List of characters in the Breaking Bad franchise

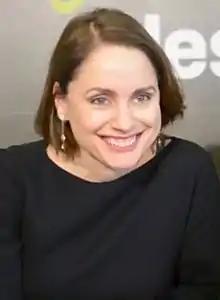
Laura Fraser

Lydia Rodarte-Quayle (played by Laura Fraser) is an executive of Madrigal Electromotive GmbH, working out of the company's office in Houston, Texas. Lydia, portrayed as a very nervous and somewhat troubled character, is a partner in Gus's drug activities, and Gus often works directly through her to secretly secure Madrigal's resources for his needs.